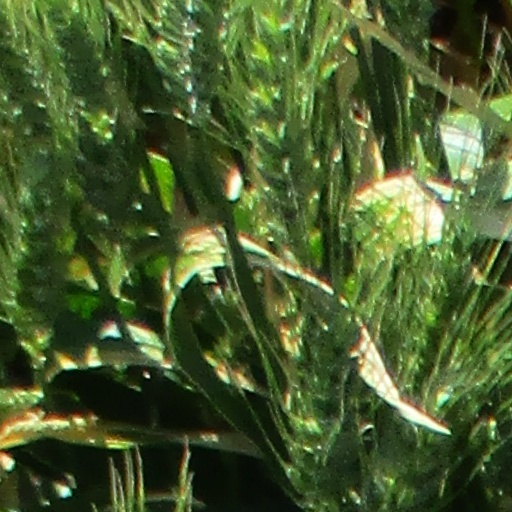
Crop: wheat